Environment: real
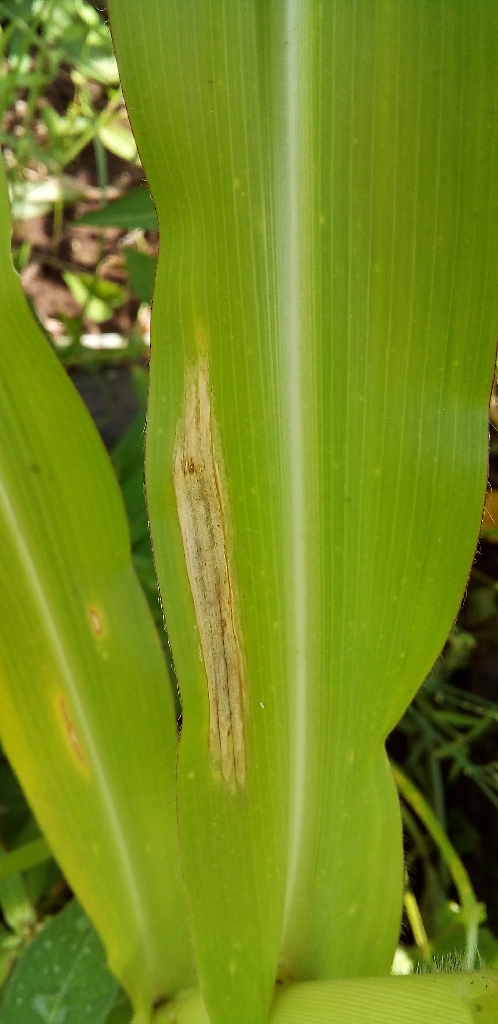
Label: northern_corn_leaf_blight